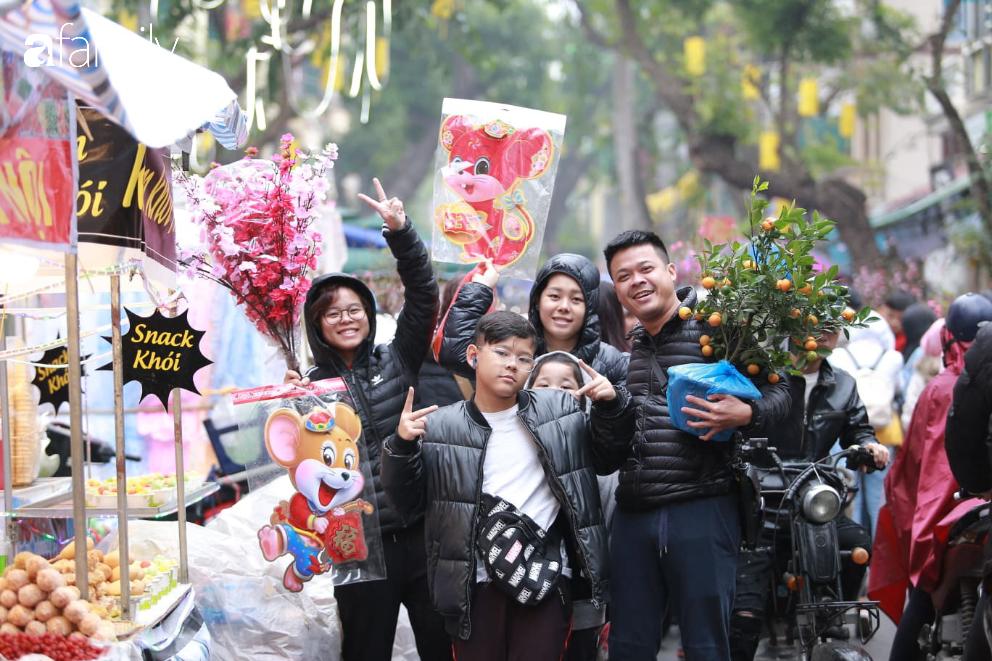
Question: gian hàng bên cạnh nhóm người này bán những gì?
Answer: bán thức ăn nhanh